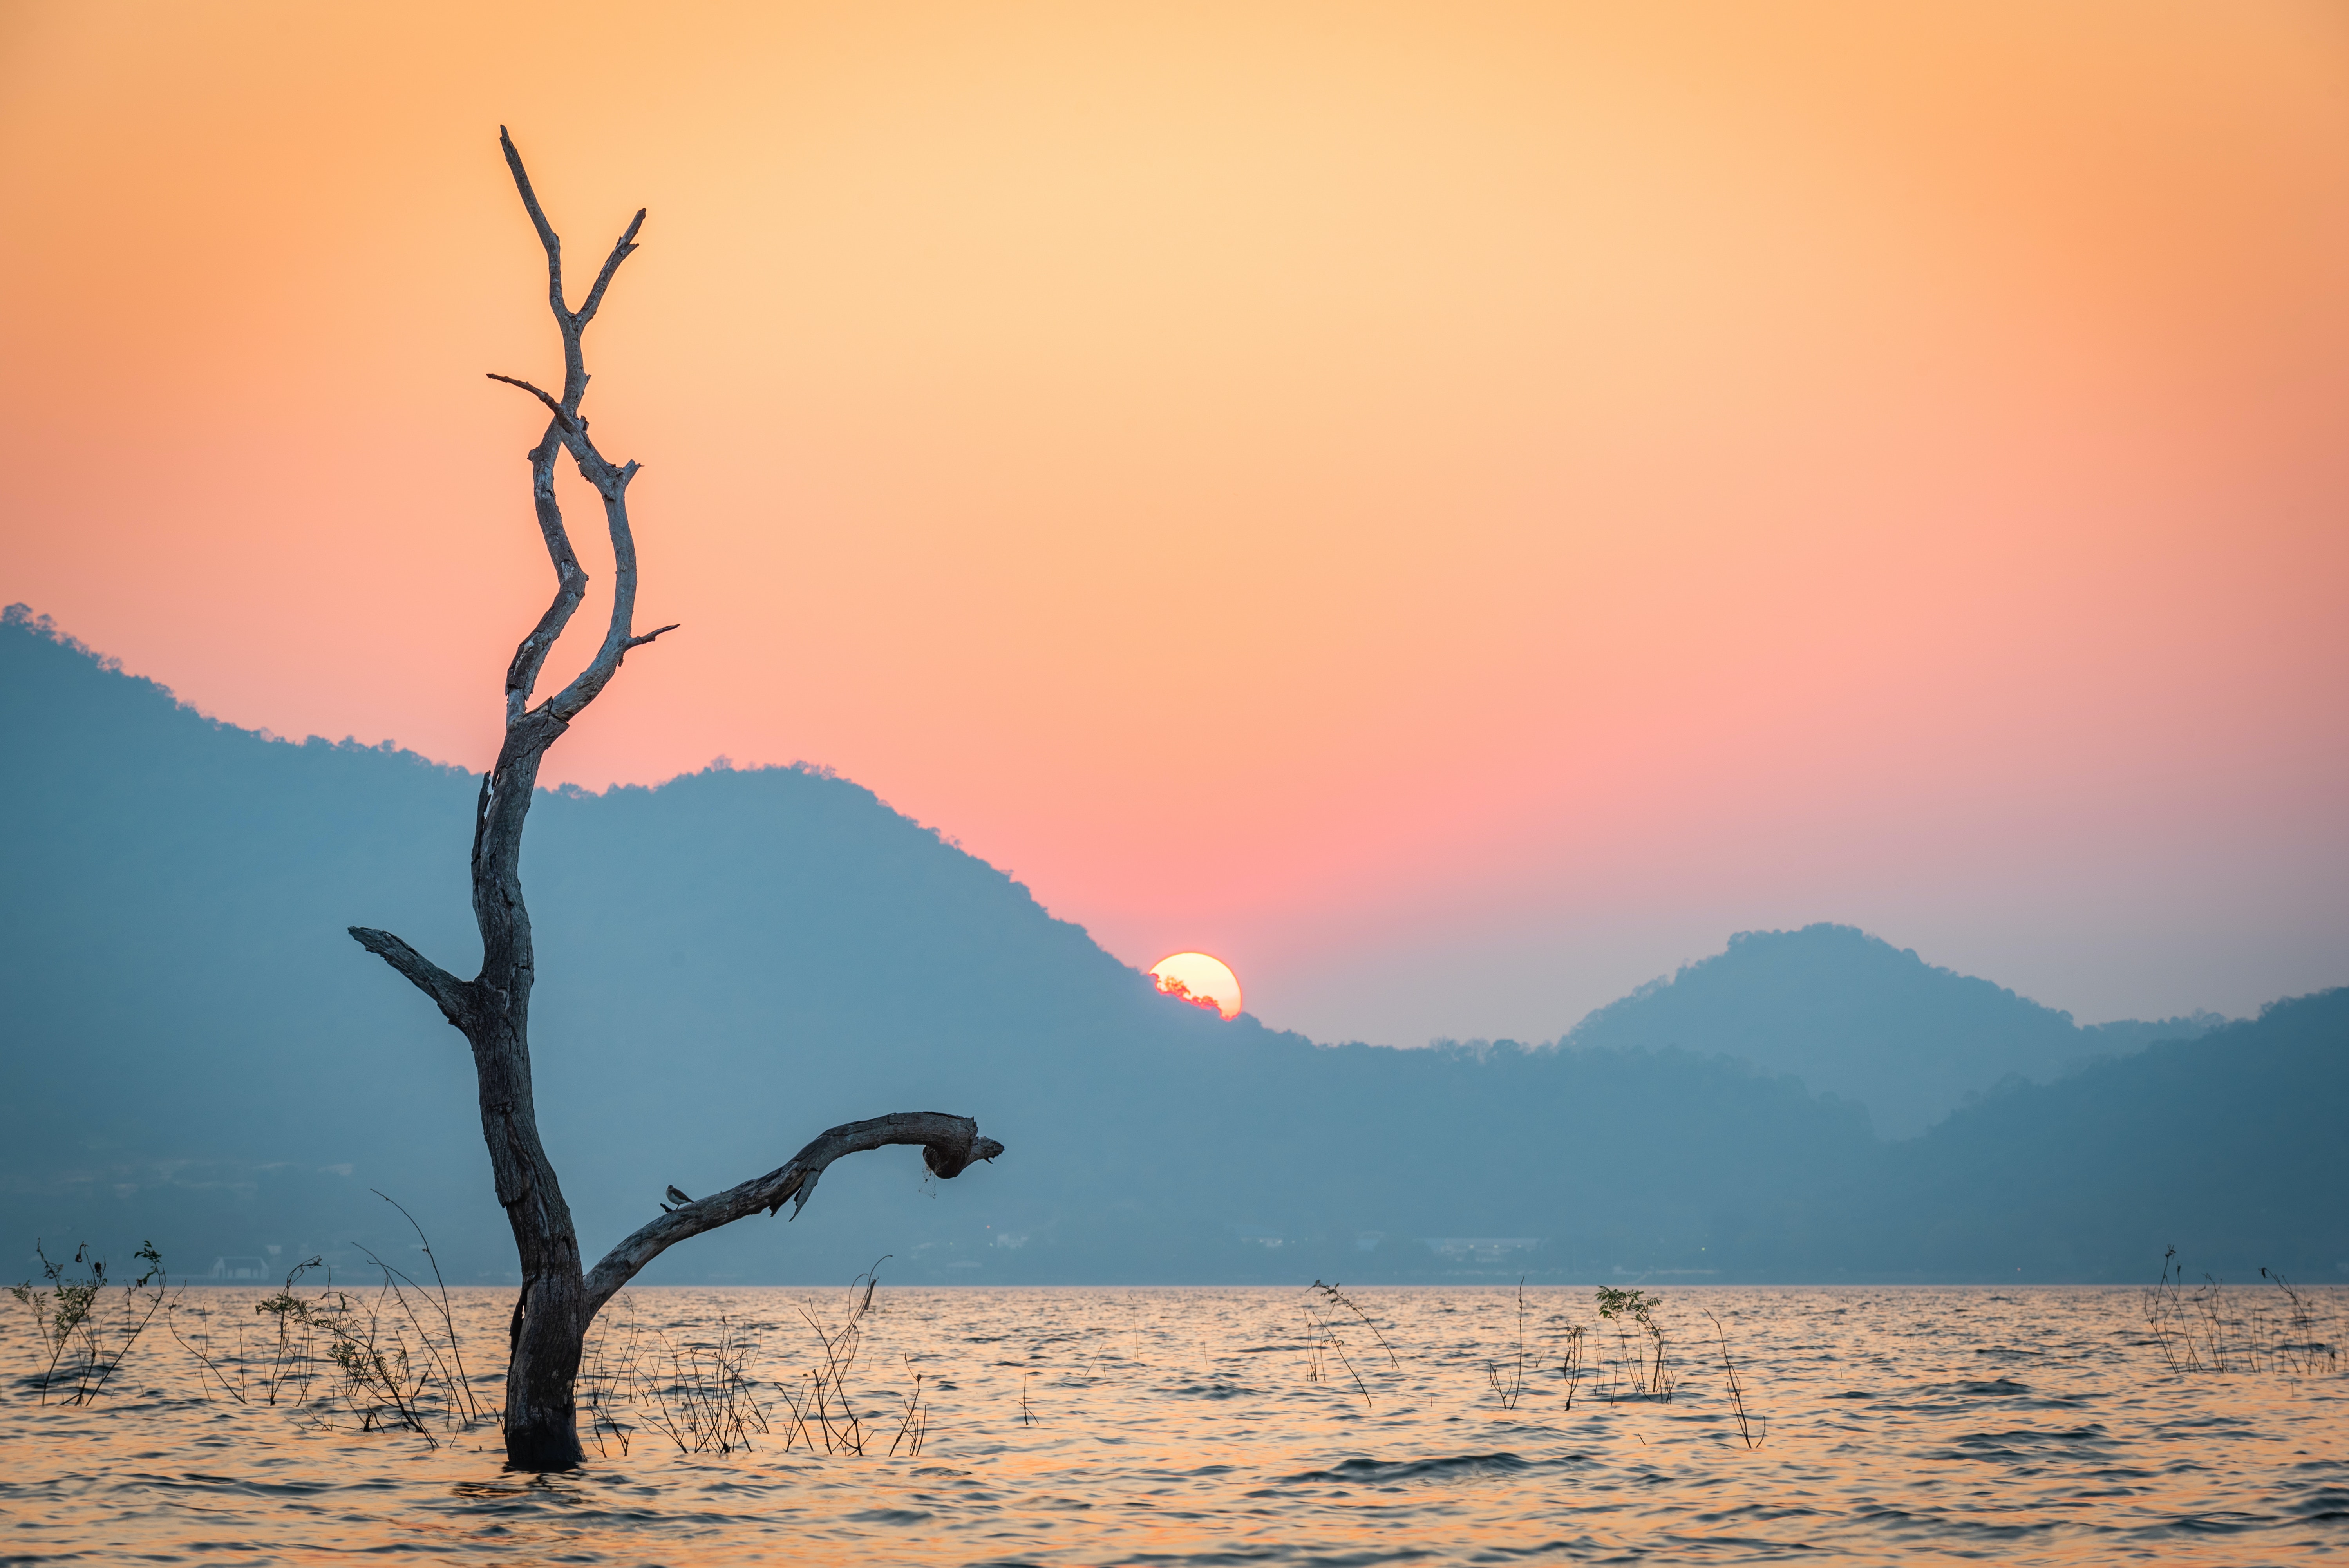
natural, water, sky, atmosphere, ecoregion, afterglow, natural landscape, mountain, sunlight, tree, dusk, lake, sunset, sunrise, plant, horizon, wood, red sky at morning, landscape, twig, People in nature, astronomical object, calm, heat, sun, hill, dawn, evening, wilderness, reflection, ocean, reservoir, tropics, wildlife, wind wave, lake district, coast, beach, backlighting, sound, rock, loch, headland, wave, sea, silhouette, cape, vacation